Albrecht Beutelspacher

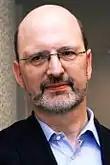
Albrecht Beutelspacher (2007)

Albrecht Beutelspacher (born 5 June 1950) is a German mathematician and founder of the Mathematikum. He is a professor emeritus at the University of Giessen, where he held the chair for geometry and discrete mathematics from 1988 to 2018.